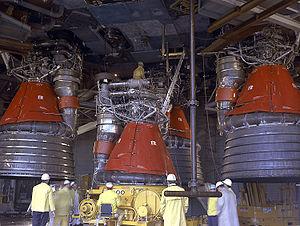
Le F-1 était un moteur-fusée de très grande puissance, développé par Rocketdyne pour propulser le premier étage du lanceur américain géant Saturn V du programme Apollo. Les cinq moteurs F-1 utilisés sur Saturn V, d'une poussée unitaire au sol de 6,77 méganewtons brûlaient de l'oxygène liquide et du kérosène.
Saturn V est un lanceur spatial géant développé dans les années 1960 par l'agence spatiale américaine, la NASA, pour le programme lunaire Apollo. Utilisé entre 1967 et 1973, il a placé en orbite terrestre, sans aucun échec, les vaisseaux qui ont déposé les astronautes américains sur le sol lunaire. Cette énorme fusée d'un peu plus de 3 000 tonnes, est capable de placer jusqu'à 140 tonnes en orbite basse terrestre pour les dernières missions Apollo. Elle est développée dans le contexte de la course à l’espace opposant Américains et Soviétiques dans les années 1960. Ces circonstances permettent aux États-Unis de mobiliser des moyens financiers et humains exceptionnels pour permettre sa mise au point. La fin prématurée du programme Apollo et les restrictions budgétaires entraînent l'arrêt de la chaîne de fabrication de ce lanceur particulièrement couteux. Après un dernier vol pour mettre en orbite la station spatiale Skylab, la NASA décide de développer un lanceur réutilisable, la navette spatiale américaine, en espérant abaisser sensiblement les coûts très élevés de mise en orbite.
En astronautique, une fusée est un véhicule mû par un moteur-fusée de grande puissance qui lui permet de se déplacer dans l'espace proche, et notamment de placer en orbite une charge utile, voire d'échapper à l'attraction terrestre pour visiter différents corps célestes. Les fusées de l'astronautique sont généralement dotées de plusieurs étages mis à feu successivement. Les plus grosses fusées construites, comme Saturn V, permettent de placer jusqu'à 150 tonnes en orbite basse.